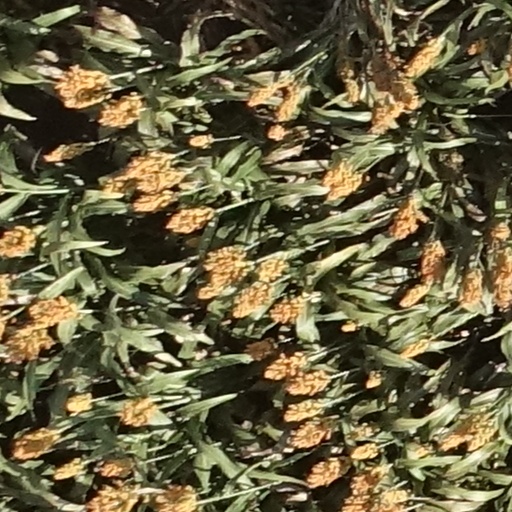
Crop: sorghum